Stuart Heydinger

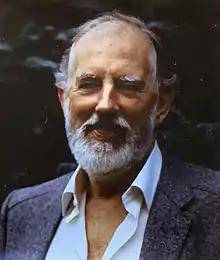
Heydinger

Stuart Heydinger (5 May 1927 – 6 October 2019) was a British photojournalist and portrait photographer. He was chief photographer at "The Observer" from 1960 to 1966.